María Irene Fornés

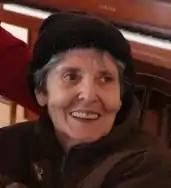
Fornés circa November 2011

María Irene Fornés (May 14, 1930 – October 30, 2018) was a Cuban-American playwright, theater director, and teacher who worked in off-Broadway and experimental theater venues in the last four decades of the twentieth century. Her plays range widely in subject matter, but often depict characters with aspirations that belie their disadvantages. Fornés, who went by the name "Irene", received nine Obie Theatre Awards in various categories and was a finalist for the Pulitzer Prize in Drama for 1990.